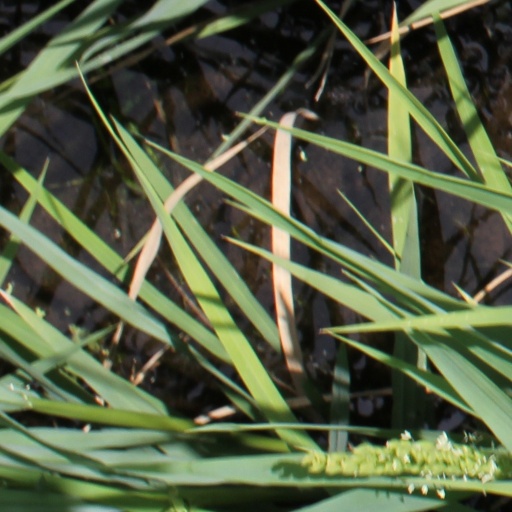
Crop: rice